Václav Mašek

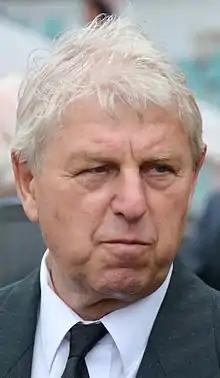
Mašek in 2015

Václav Mašek (born 21 March 1941) is a Czech football player who played as a striker. He was a member of the Czechoslovakia national football team, for which he played 16 matches and scored 5 goals.